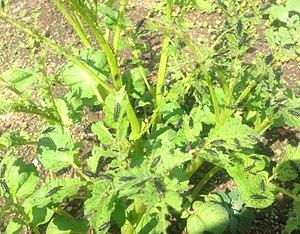
La cantharide officinale, Lytta vesicatoria, est une espèce d'insectes coléoptères de la famille des méloïdés. Il mesure de 12 à 21 mm de long, son corps est allongé, et d'une couleur vert brillant.